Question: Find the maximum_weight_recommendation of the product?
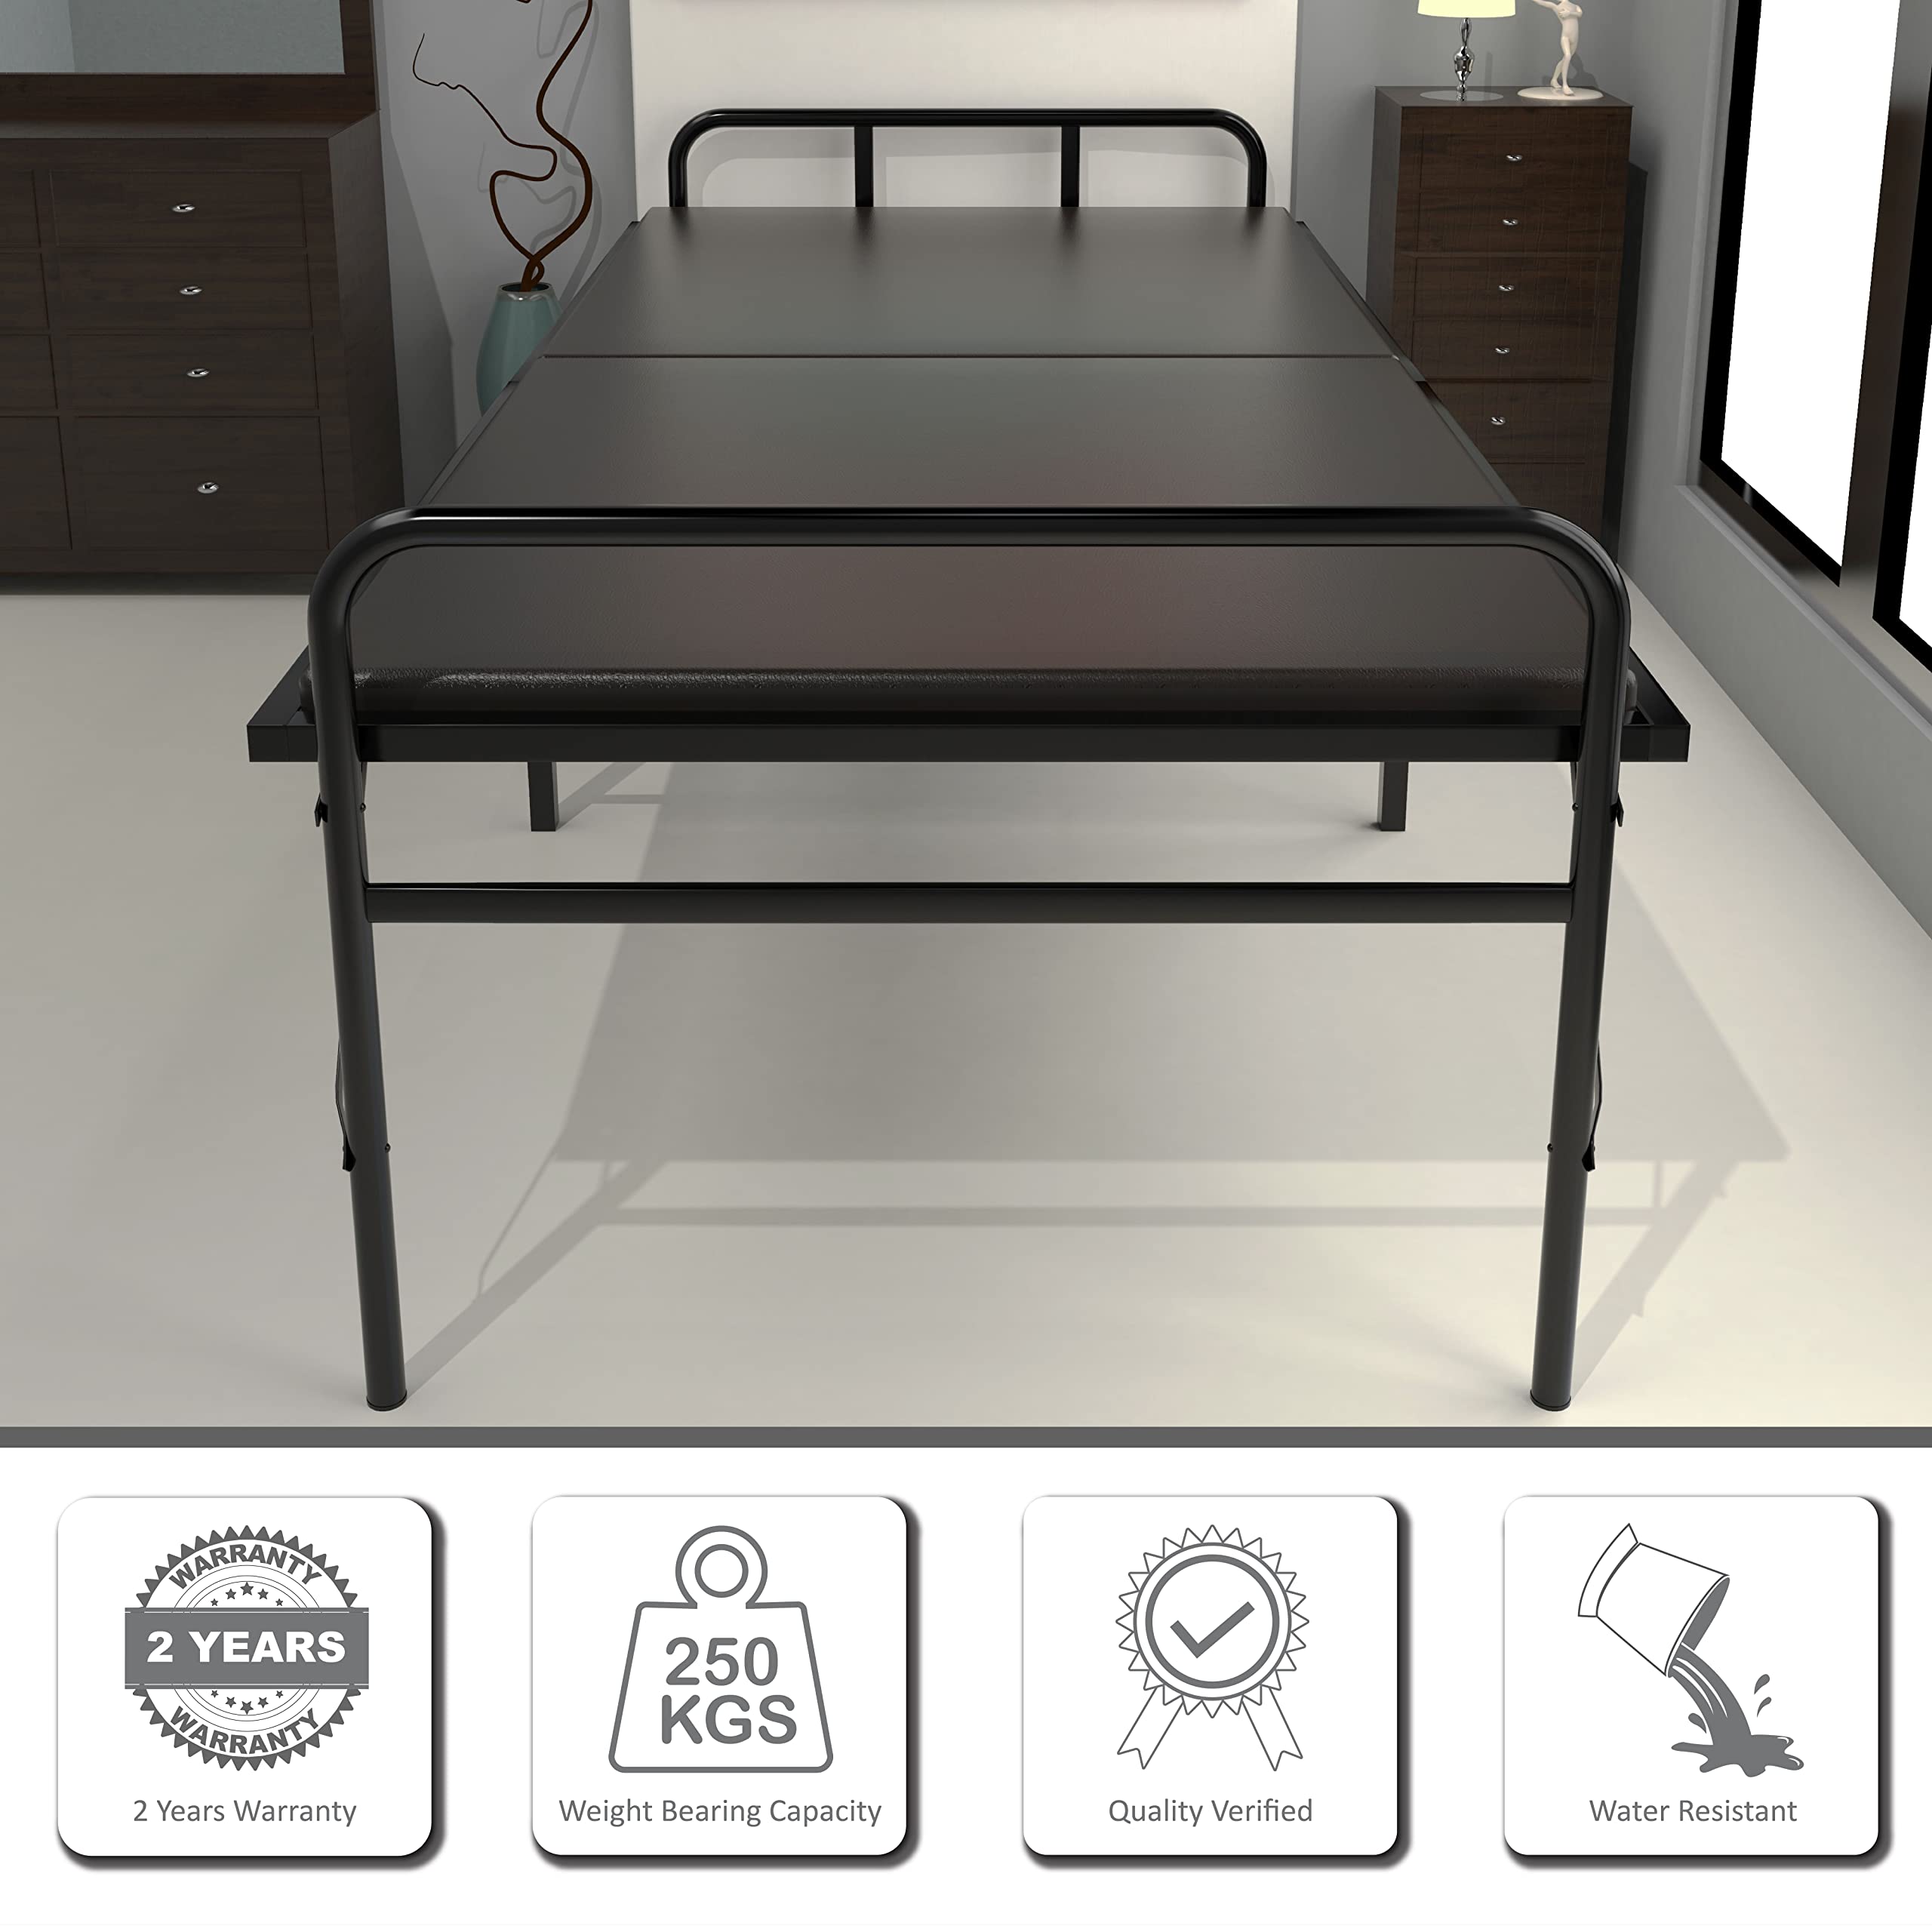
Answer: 250 kilogram